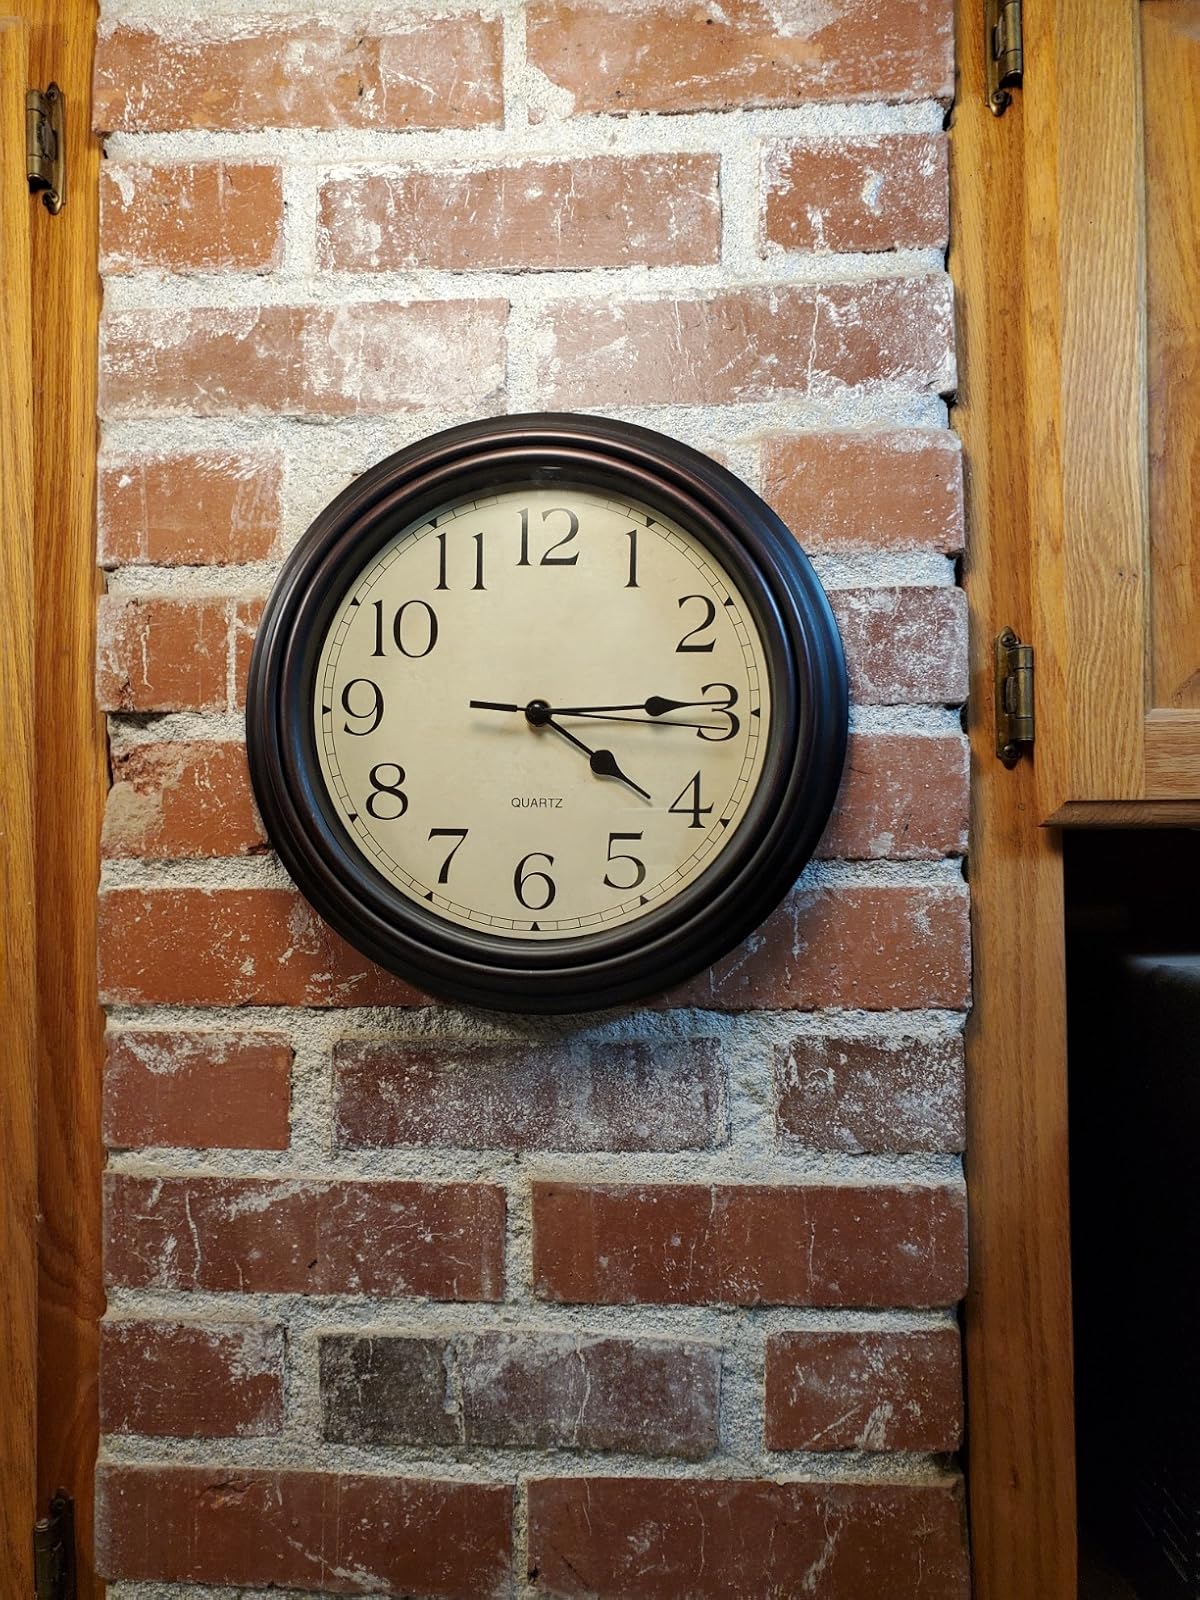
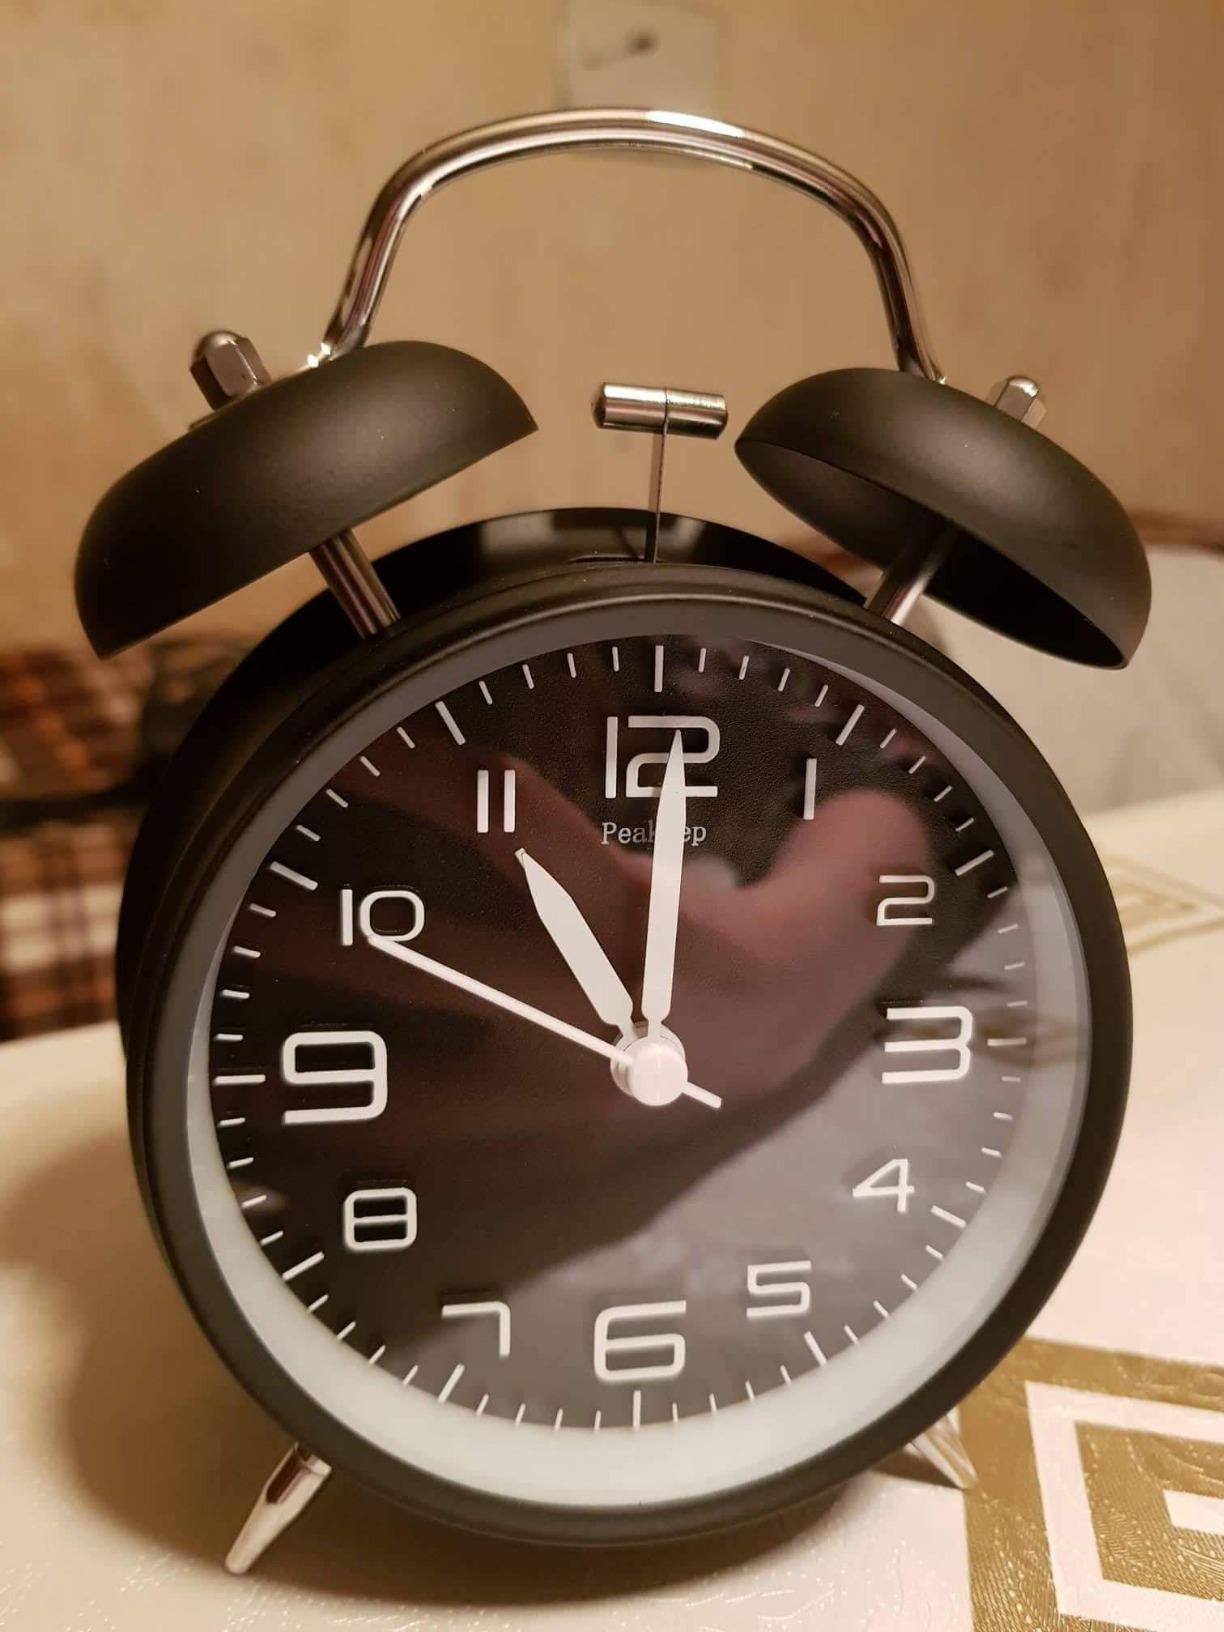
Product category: clock
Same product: no